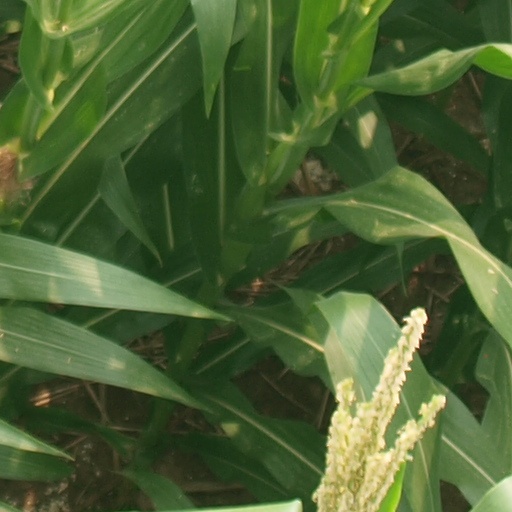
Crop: maize; corn